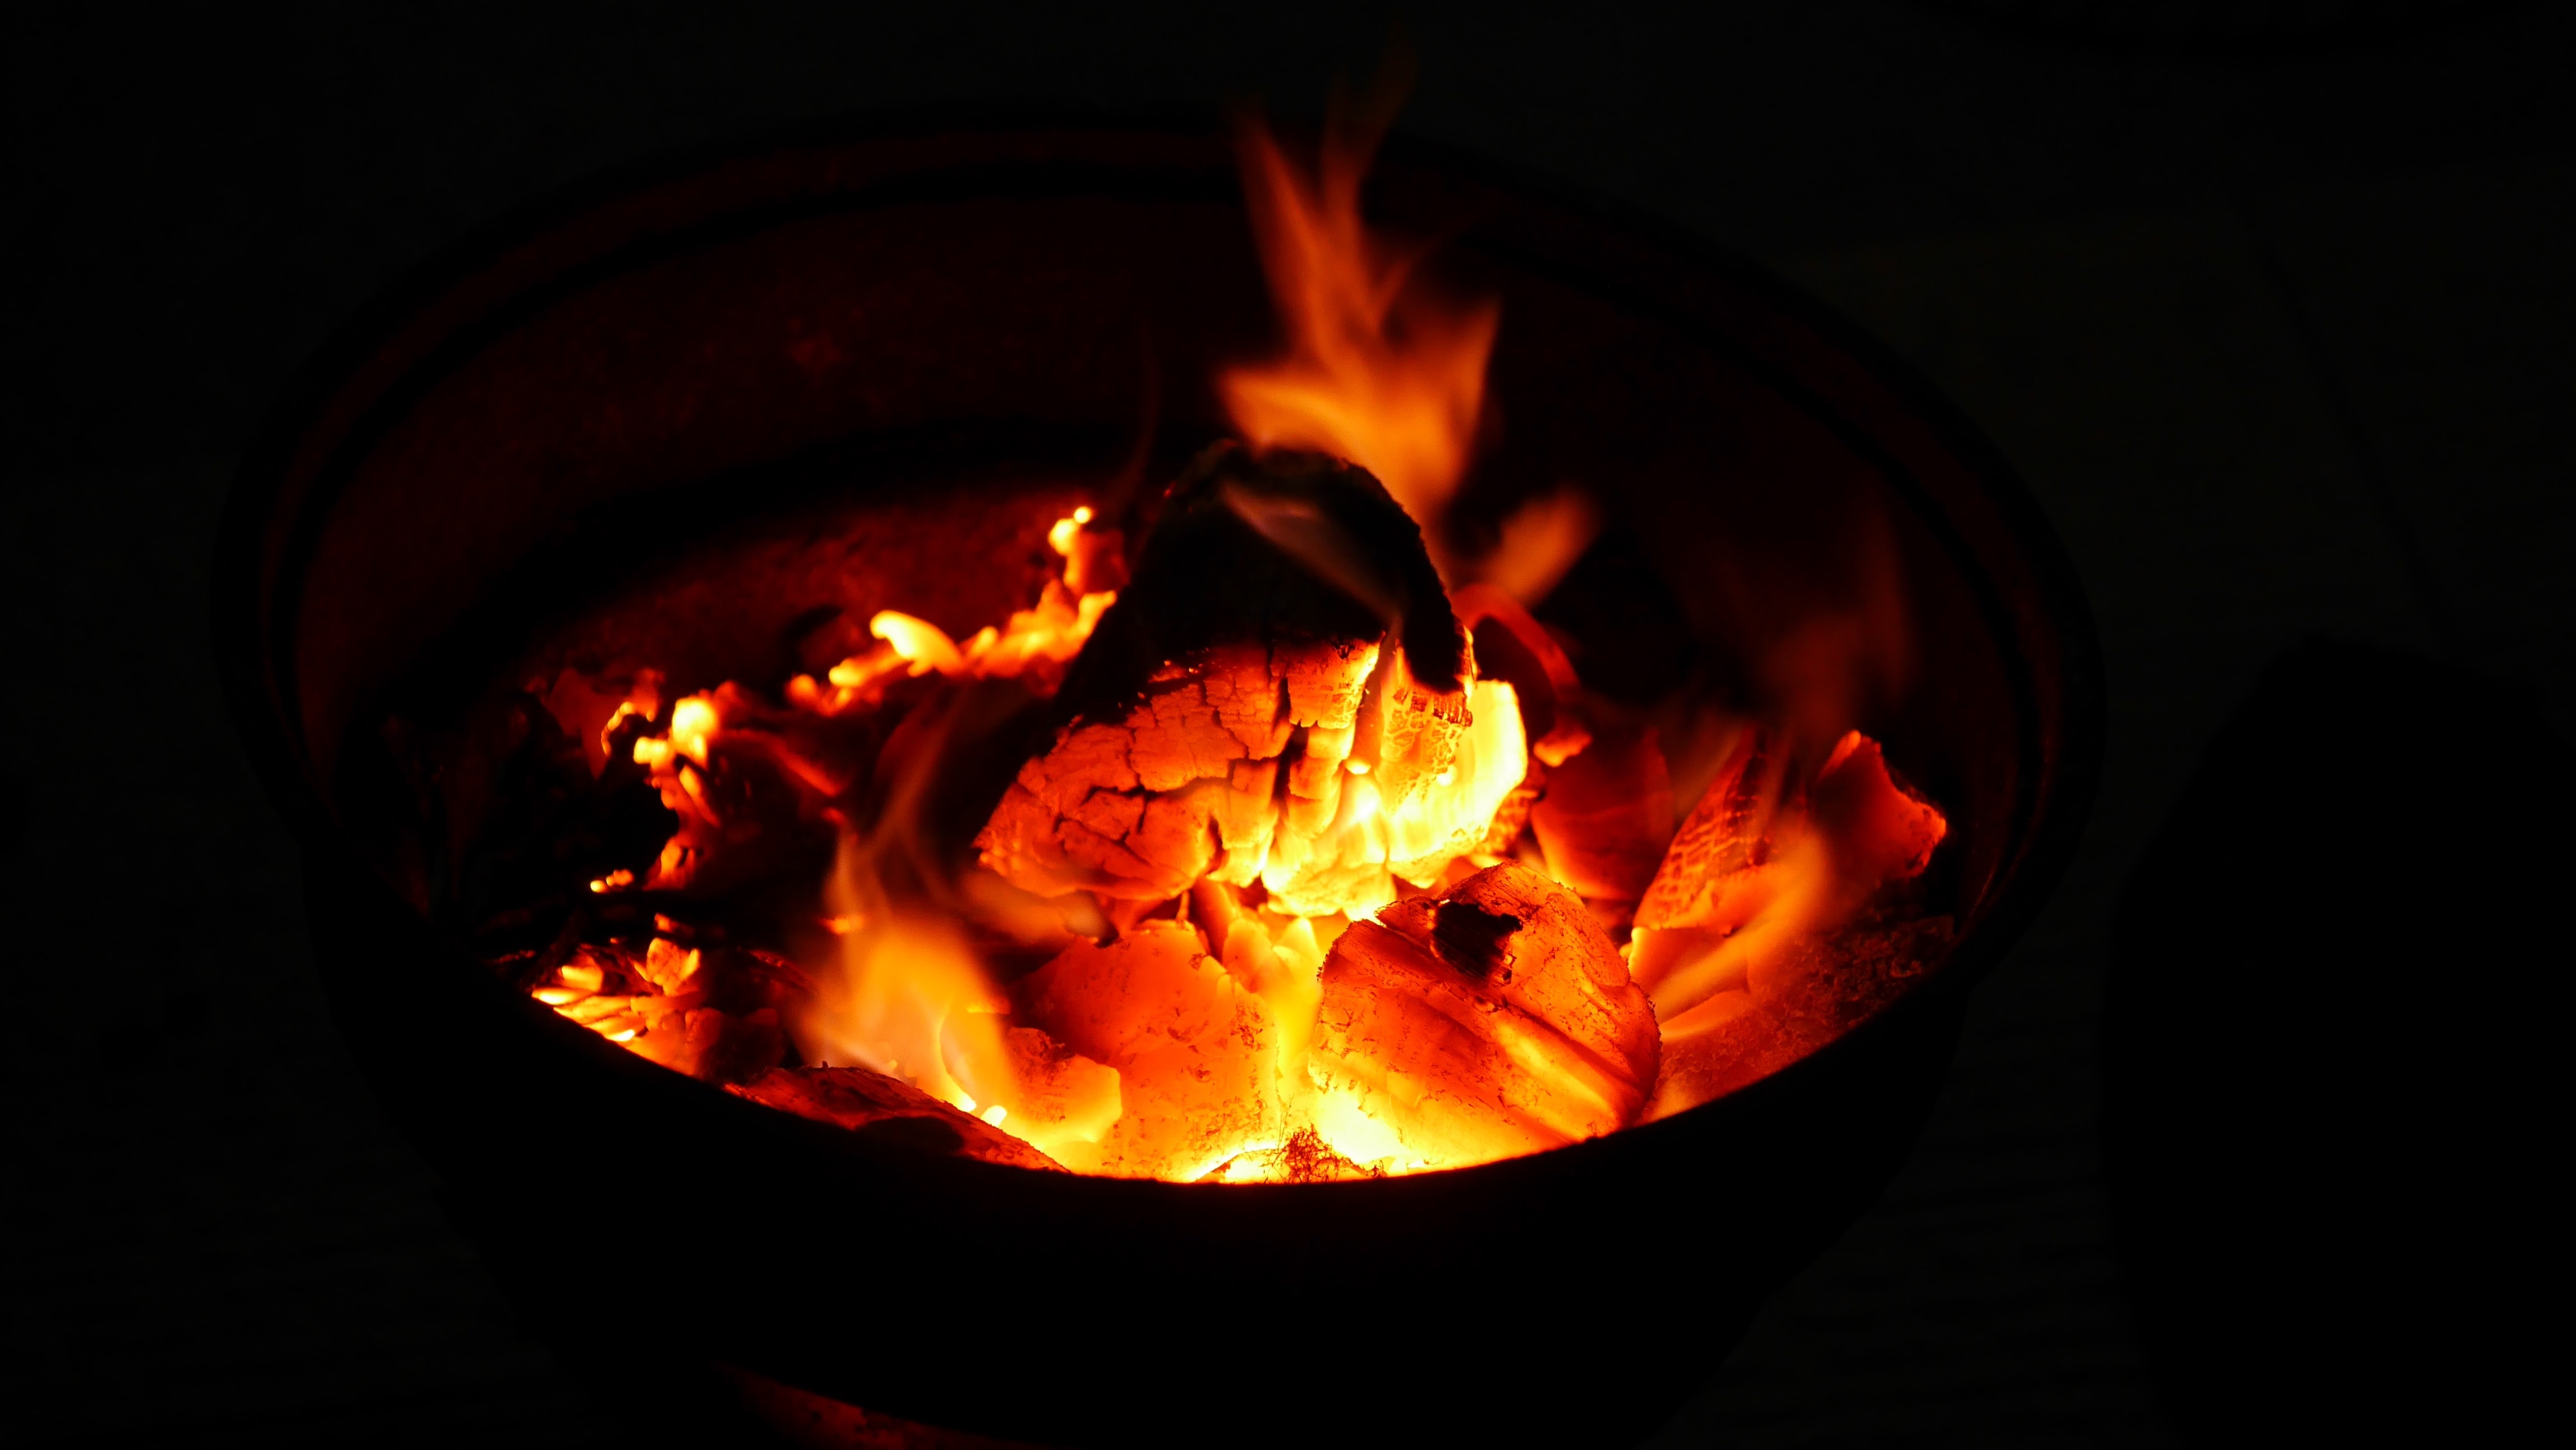
red, pumpkin, flame, fire, darkness, campfire, lighting, jack o lantern